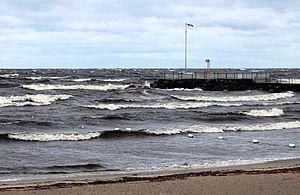
Saint-Gédéon ou Saint-Gédéon de Grandmont est une municipalité locale située dans la municipalité régionale de comté de Lac-Saint-Jean-Est, dans la région administrative du Saguenay–Lac-Saint-Jean au Québec.